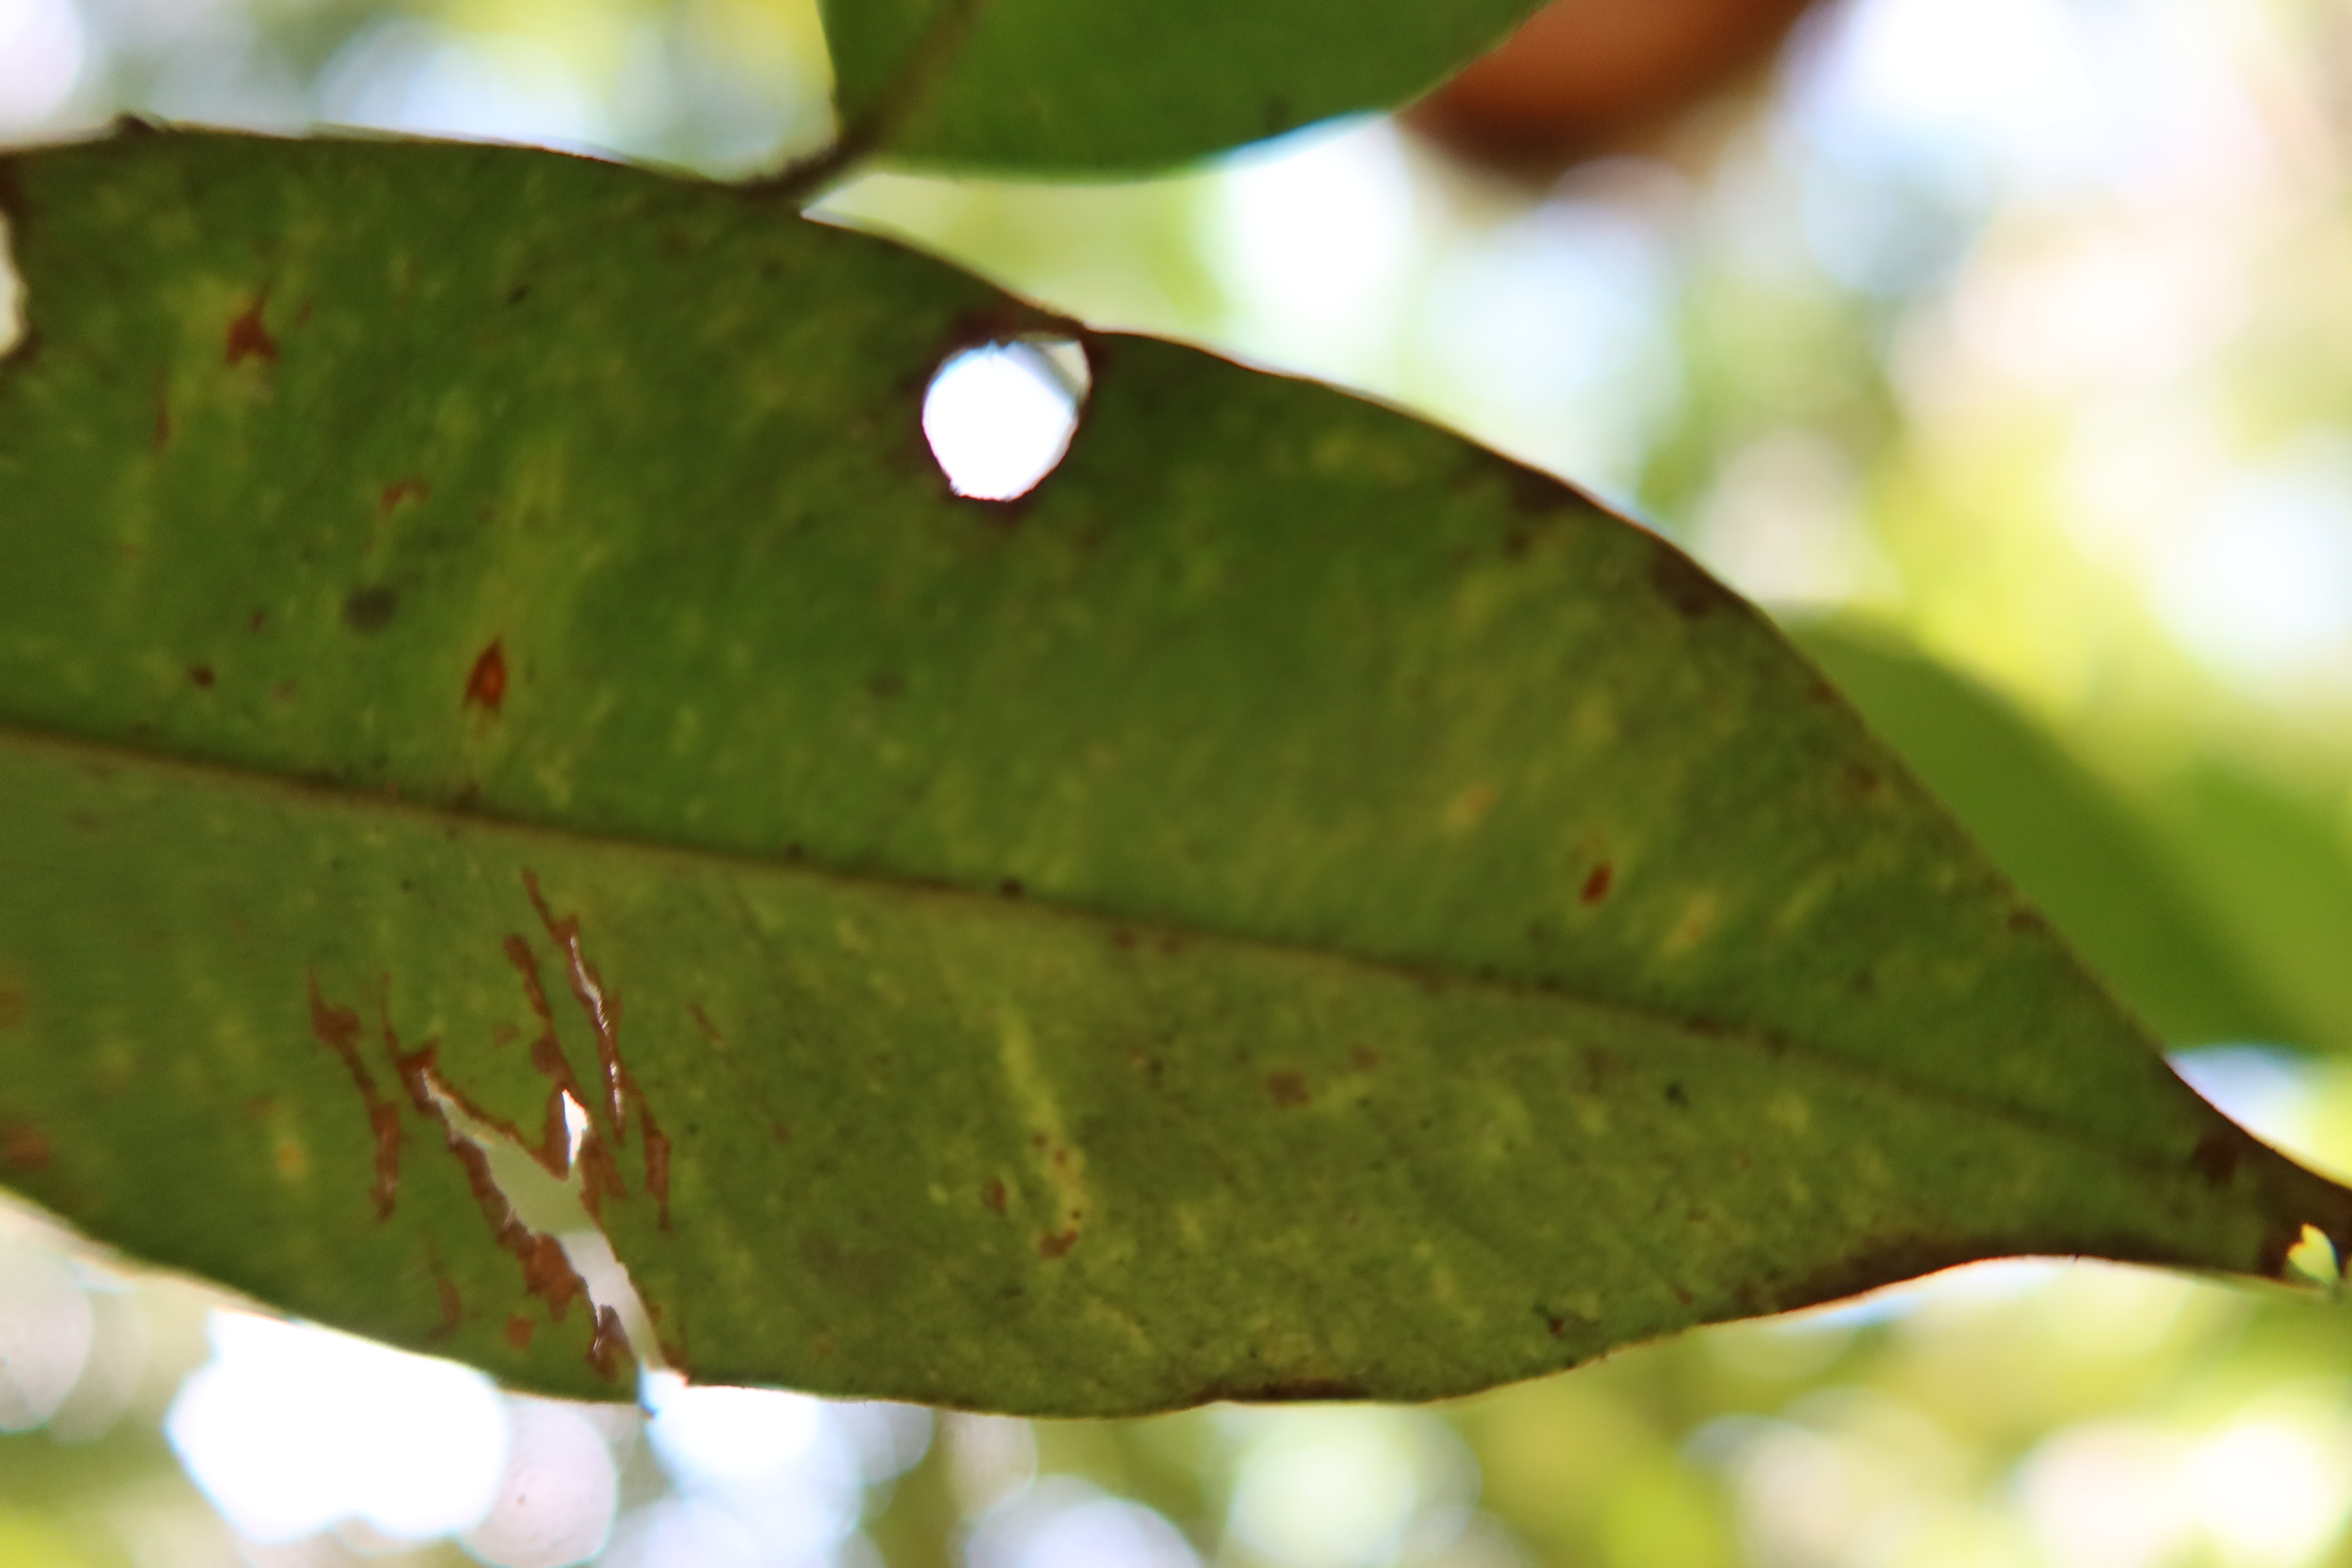
Label: Downy mildew